Gene Autry

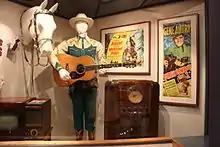
Display of Gene Autry memorabilia at the Autry National Center, including his original Martin D-45 guitar, the first one made

In the 1950s, Autry had been a minority owner of the minor-league Hollywood Stars. In 1960, when Major League Baseball announced plans to add an expansion team in Los Angeles, Autry—who had once declined an opportunity to play in the minor leagues—expressed an interest in acquiring the radio broadcast rights to the team's games. Baseball executives were so impressed by his approach that he was persuaded to become the owner of the franchise rather than simply its broadcast partner. The team, initially called the Los Angeles Angels upon its 1961 debut, moved to suburban Anaheim in 1966, and was renamed the California Angels, then the Anaheim Angels from 1997 until 2005, when it became the Los Angeles Angels of Anaheim. Autry served as vice president of the American League from 1983 until his death. In 1995, he sold a quarter share of the team to the Walt Disney Company and a controlling interest the following year, with the remaining share to be transferred after his death. Earlier, in 1982, he sold Los Angeles television station KTLA for $245 million. He also sold several radio stations he owned, including KSFO in San Francisco, KMPC in Los Angeles, KOGO in San Diego, and other stations in the Golden West radio network.